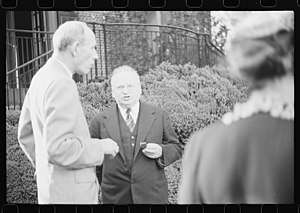
Maksim Litvinov / Forhandlinger med Tyskland og fyring
Litvinov på arbejde i Washington i foråret 1942. Der er "gardenparty" på den New Zealandske ambassade og Litvinov ses i samtale med den britiske ambassadør lord Halifax.
Maksim Maximovich Litvinov var en russisk revolutionær og en fremtrædende diplomat i Sovjetunionen.